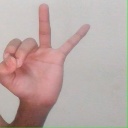
अक्षर: ण